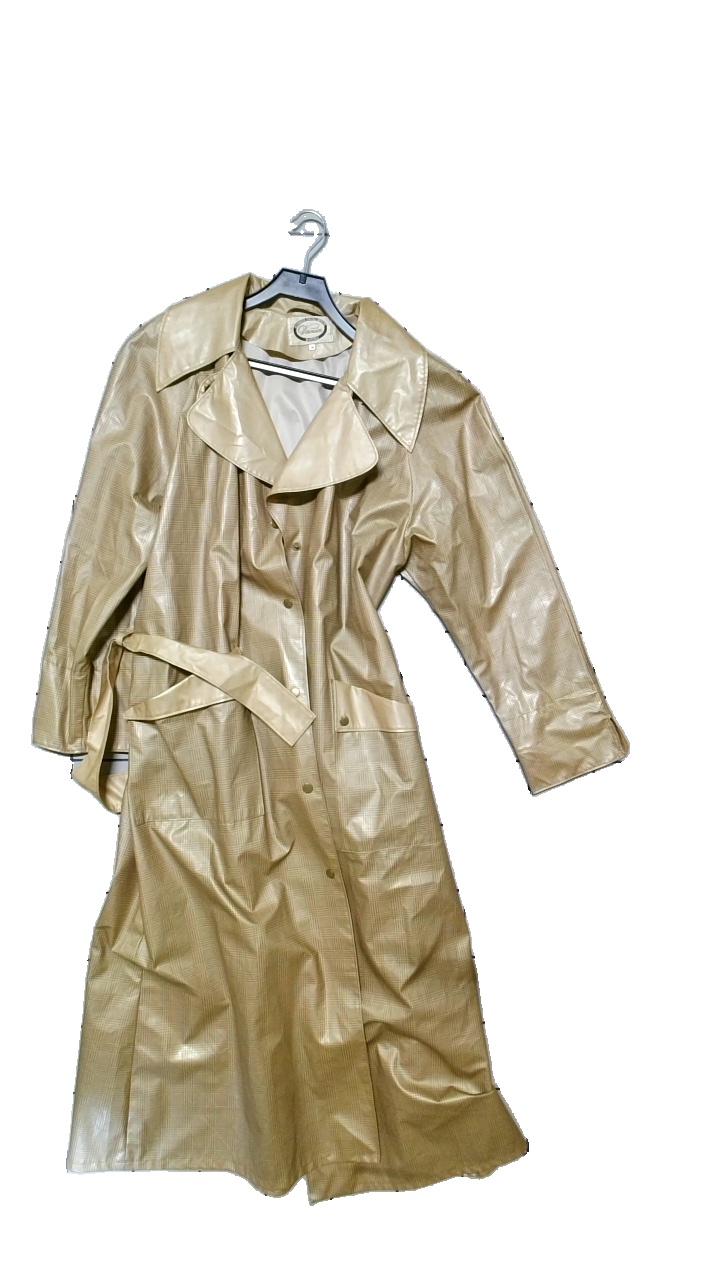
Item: Jacket (Ladies)
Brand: Veronica Gawell Design
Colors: Beige
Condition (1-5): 4
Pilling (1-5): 5
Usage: Reuse
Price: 50-100